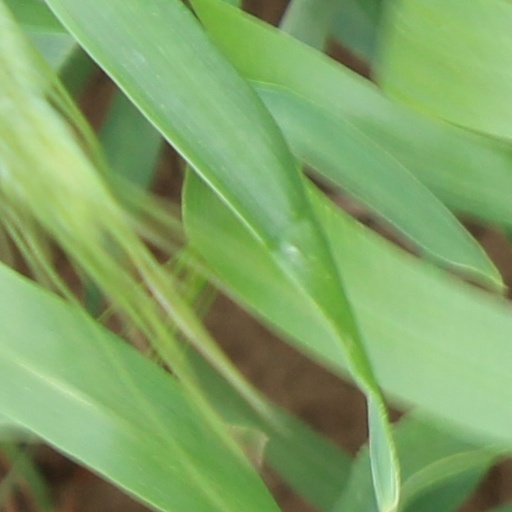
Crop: wheat